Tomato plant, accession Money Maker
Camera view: vertical (180 deg); turntable rotation: 330 degrees
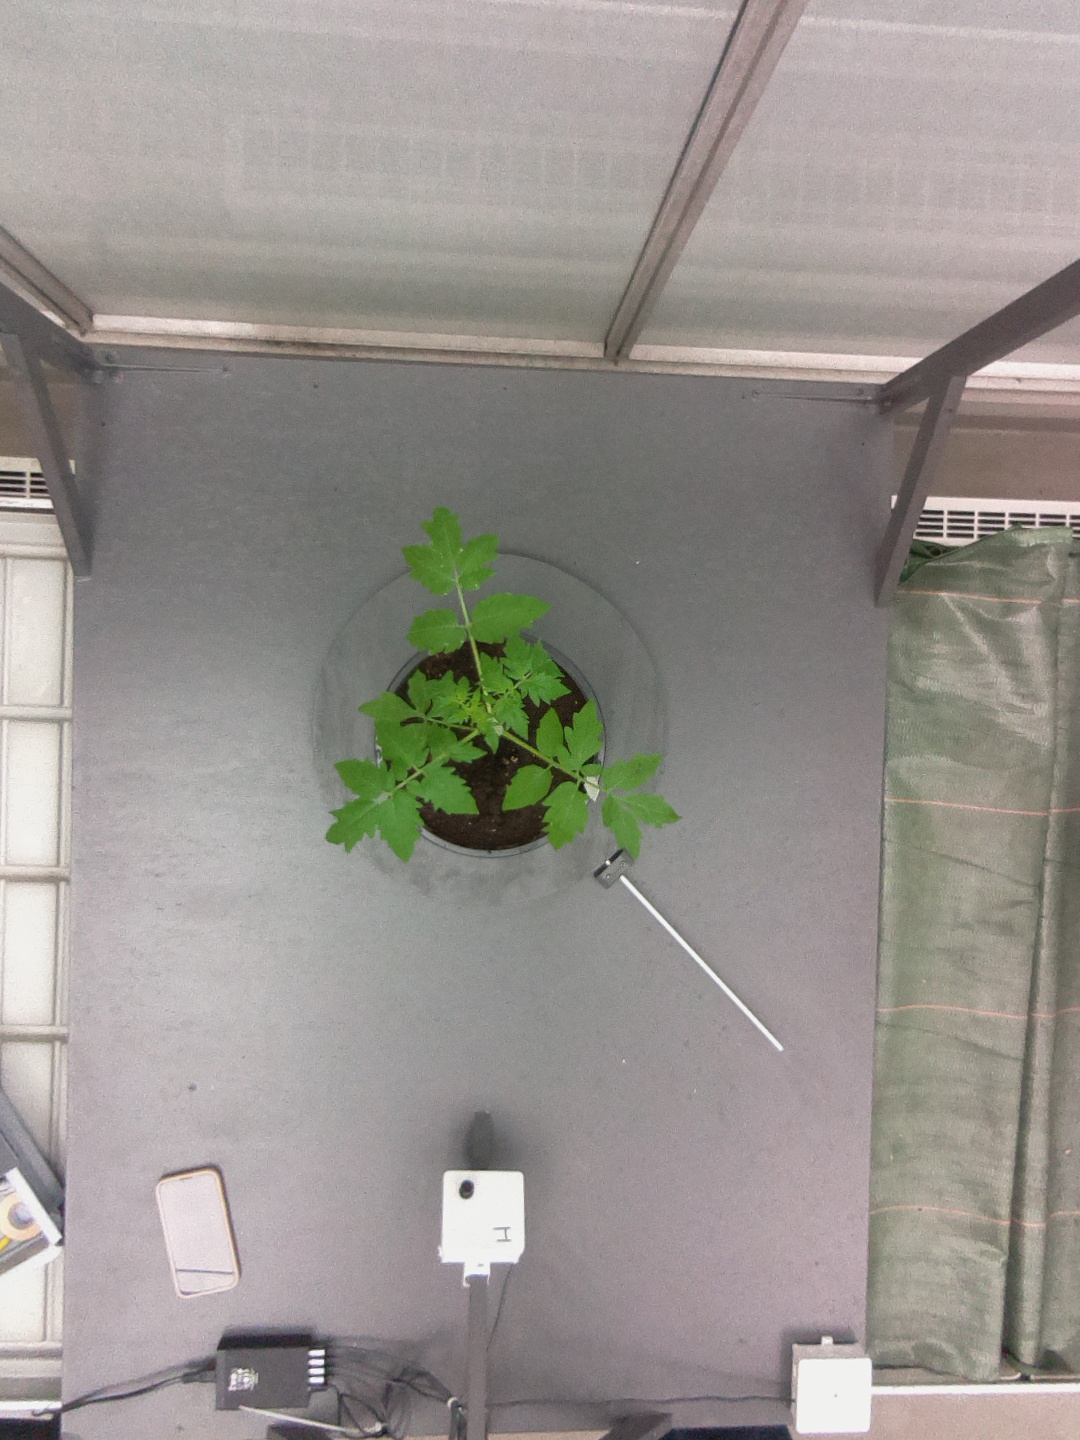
BBCH growth stage 13: 6 of true leaves visible